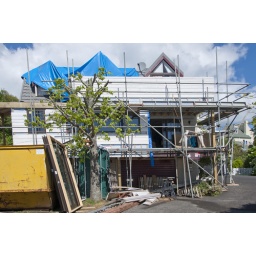
Some windows put in and some roof done